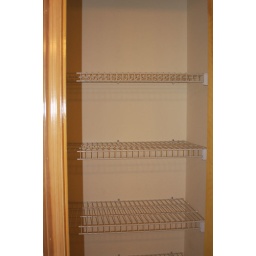
Located behind the door in master bathroom